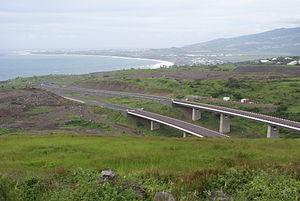
Chantier de la «Route des Tamarins» sur l'île de La Réunion
Le viaduc de Fleurimont est un viaduc de Saint-Paul, dans l'ouest de l'île de La Réunion, un département d'outre-mer français de l'océan Indien. Cet ouvrage d'art franchit la ravine Fleurimont par la route des Tamarins. Long de 241 mètres, il est constitué de deux ponts parallèles légèrement courbes.
La ravine Fleurimont est une petite ravine de l'île de La Réunion, département d'outre-mer français dans l'océan Indien. Elle constitue le lit d'un cours d'eau généralement à sec qui se jette sous le nom de Ravine Petite Anse dans sa partie finale à l'extrémité méridionale de la baie de Saint-Paul, une baie de la côte ouest, soit la moins arrosée. Elle doit son nom au gouverneur Germain de Fleurimont Moulinier, que l'on retrouva mort dans la ravine en janvier 1680.
La route des Tamarins est une route pour automobile ou route express de l'île de La Réunion, département d'outre-mer français dans le sud-ouest de l'océan Indien. Ouverte à la circulation le 23 juin 2009, elle est longue de 33 kilomètres, reliant les communes de Saint-Paul à L'Étang-Salé en longeant le flanc des premières pentes des Hauts de l'Ouest du territoire. Elle permet désormais d'assurer une liaison routière à 2 x 2 voies autour des trois-quarts de l'île depuis Saint-Benoît jusqu'au Tampon, exception faite de l'entrée ouest de Saint-Denis, entre le pont Vinh-San et la route du Littoral.